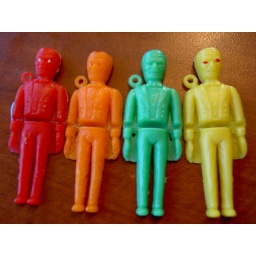
Early 60's vending machine charms, these came folded in half in a little plastic twist-off capsule.